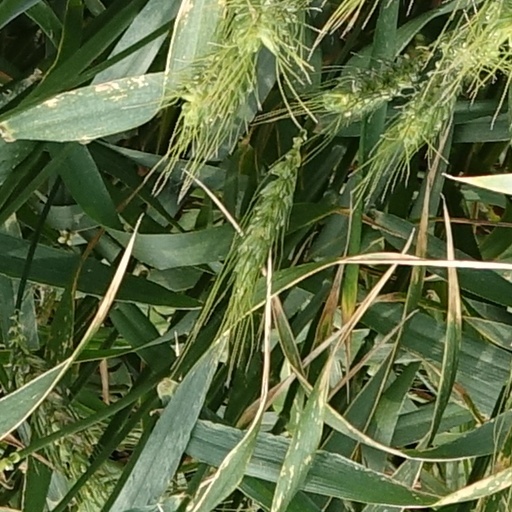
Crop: wheat